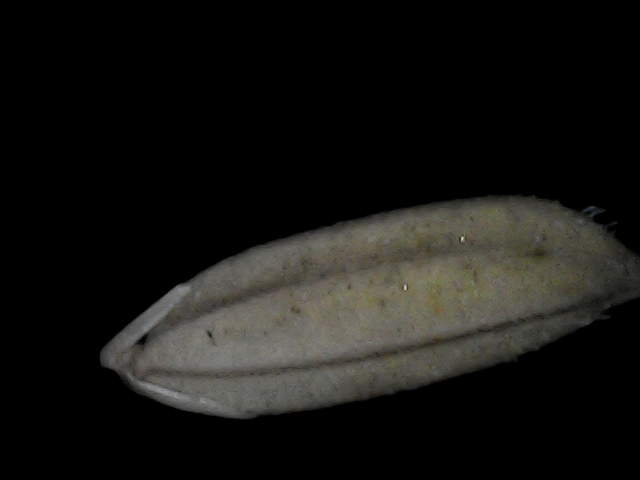
Rice variety: Bd72